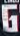
Number: 6